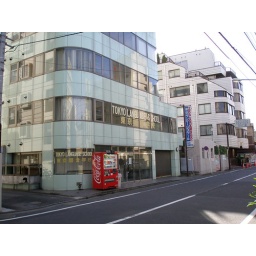
We would walk by this building on our way to the nearest train station.